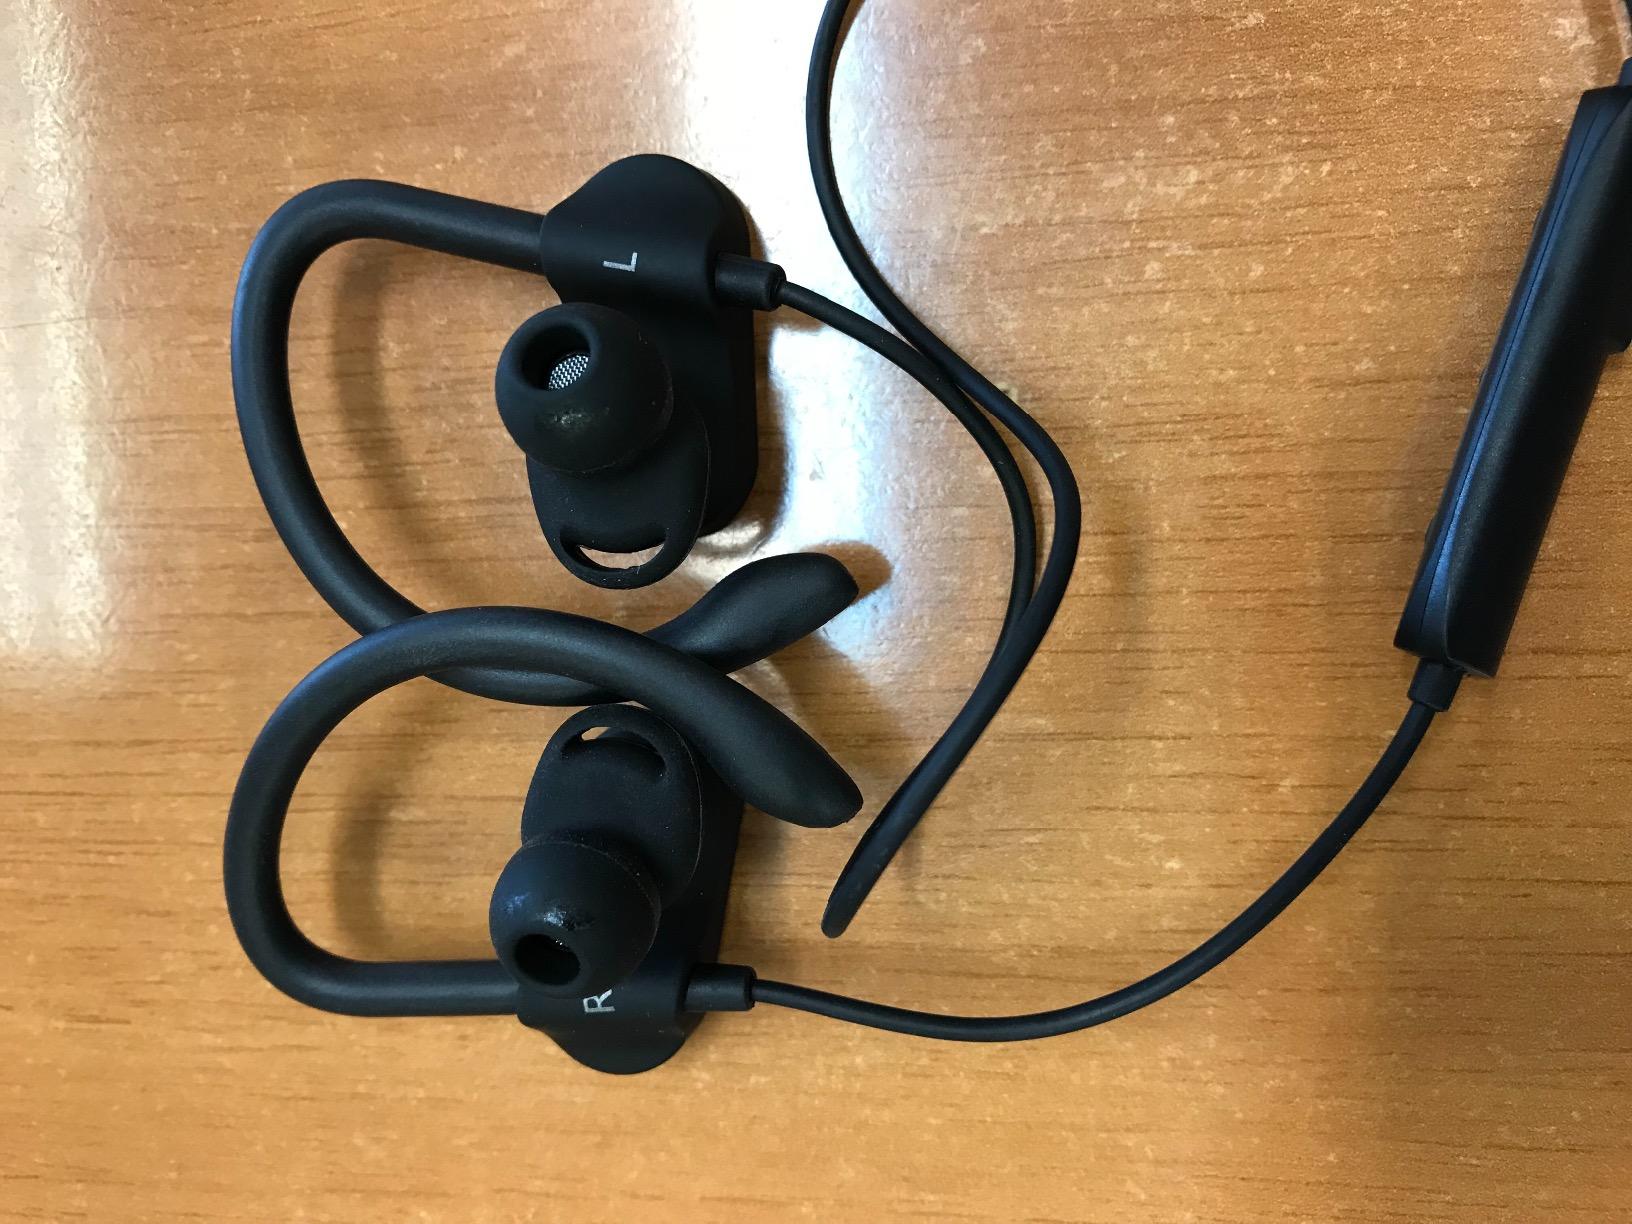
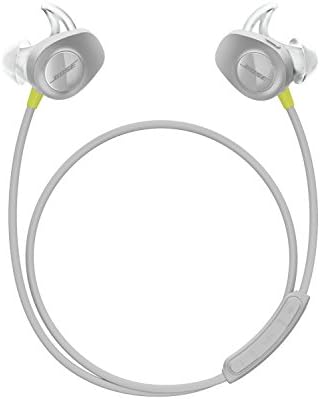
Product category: headphones
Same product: no